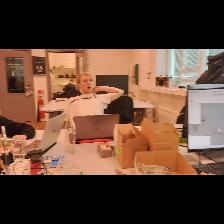
Label: Human